George S. Patton

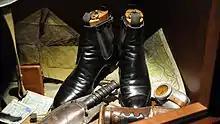
Patton's boots at a museum in Malmedy

Patton's Third Army was sent to Lorraine. Despite its proximity to Germany, Lorraine was not the Allies' preferred invasion route in 1944. Except for its cities of Nancy and Metz the region contained few significant military objectives. Once the Third Army had penetrated Lorraine there would still be no first-rate military objectives on entering Germany. The Saar's industrial region, while significant, was of secondary importance when compared to the great Ruhr industrial complex farther north. Patton's offensive came to a halt on 31 August 1944, as the Third Army ran out of fuel near the Moselle River, just outside Metz. Patton expected that the theater commander would keep fuel and supplies flowing to support his advance, but Eisenhower favored a "broad front" approach to the ground-war effort, believing that a single thrust would have to drop off flank protection, and would quickly lose its punch.